Chris Spielman

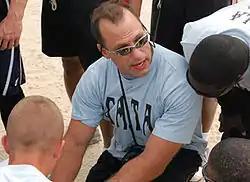
Spielman in 2008

In 2016, Fox Sports announced that Spielman had joined Fox NFL coverage as a game analyst alongside veteran play-by-play announcer Dick Stockton and sideline reporter Kristina Pink. On select weeks, he also teamed up with Thom Brennaman and Charles Davis in a three-man booth.